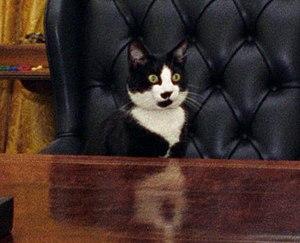
Depuis John Adams, premier président des États-Unis à occuper la Maison-Blanche en 1800, tous les présidents, à l'exception de Chester A. Arthur puis de Donald Trump, ont eu des animaux avec eux à la Maison-Blanche. Les animaux de compagnie présents à la Maison-Blanche furent assez vite médiatisés après la Seconde Guerre mondiale et connus des Américains, participant à la « mythologie » du lieu.